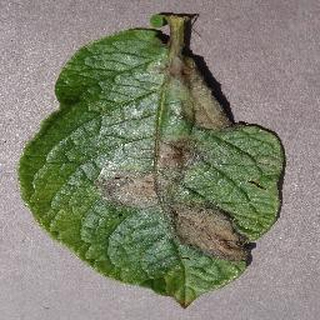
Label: potato_late_blight